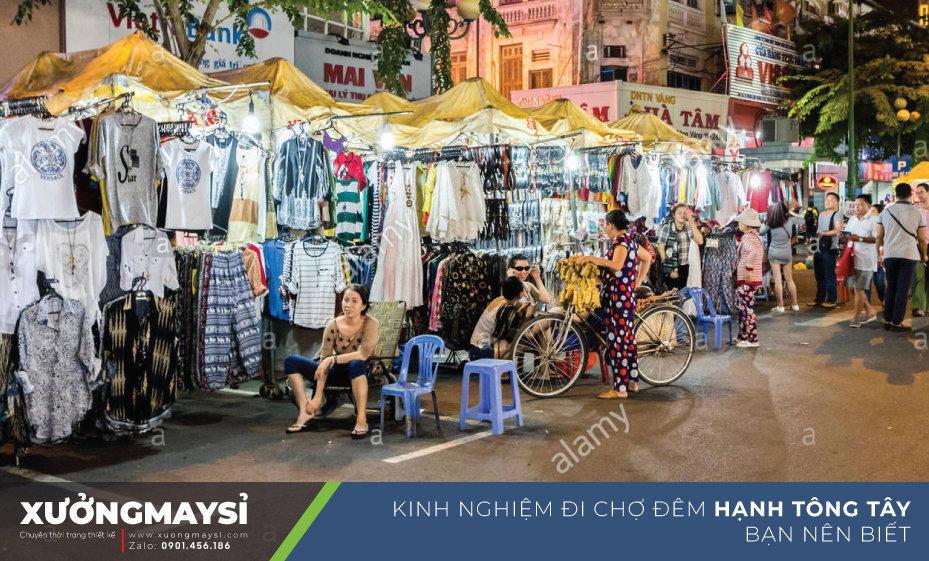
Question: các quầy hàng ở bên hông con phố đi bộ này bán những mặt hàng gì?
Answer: bán các loại quần áo